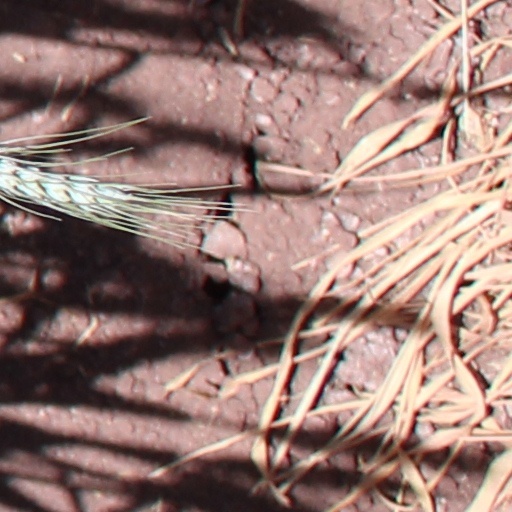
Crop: wheat